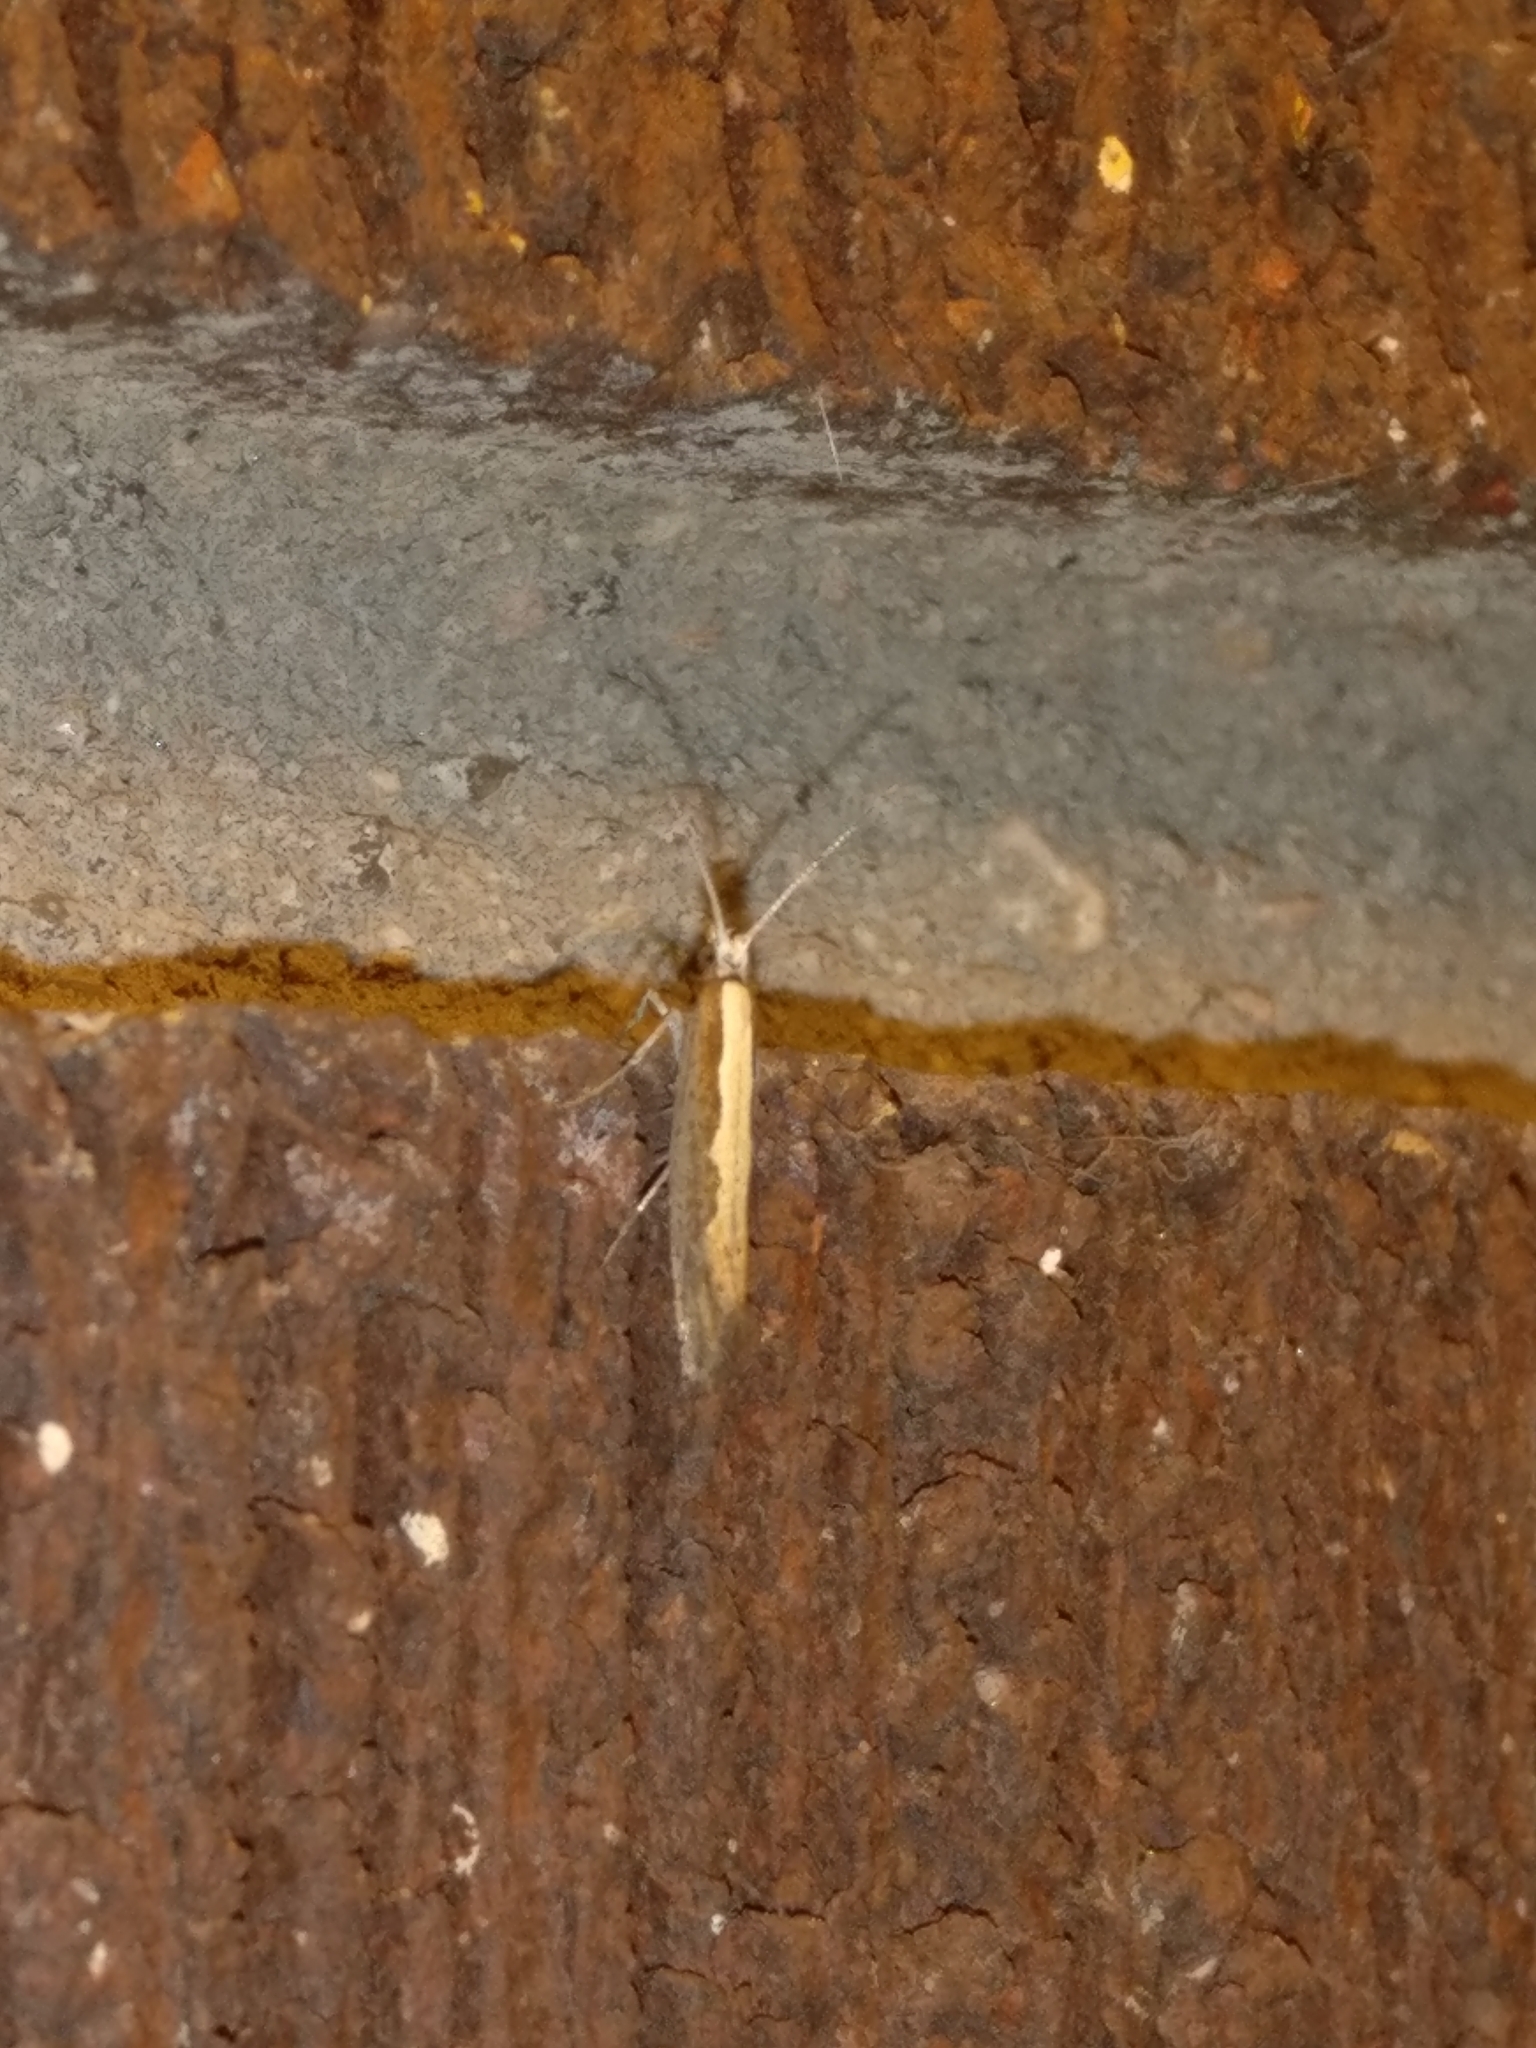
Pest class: diamondback_moth